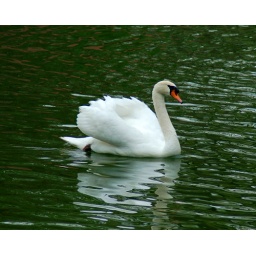
A swan swimming on a lake at Grant's Farm in St. Louis, MO.